William Nordeen

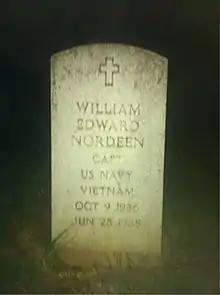
Grave at Arlington National Cemetery

The 51-year-old US Navy captain was driving in an armor-plated sedan near Athens when a car bomb was detonated next to him via remote control. He was thrown from the car and killed by the blast. He was buried at Arlington National Cemetery, in Arlington, Virginia.